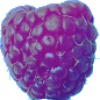
Label: Raspberry 1